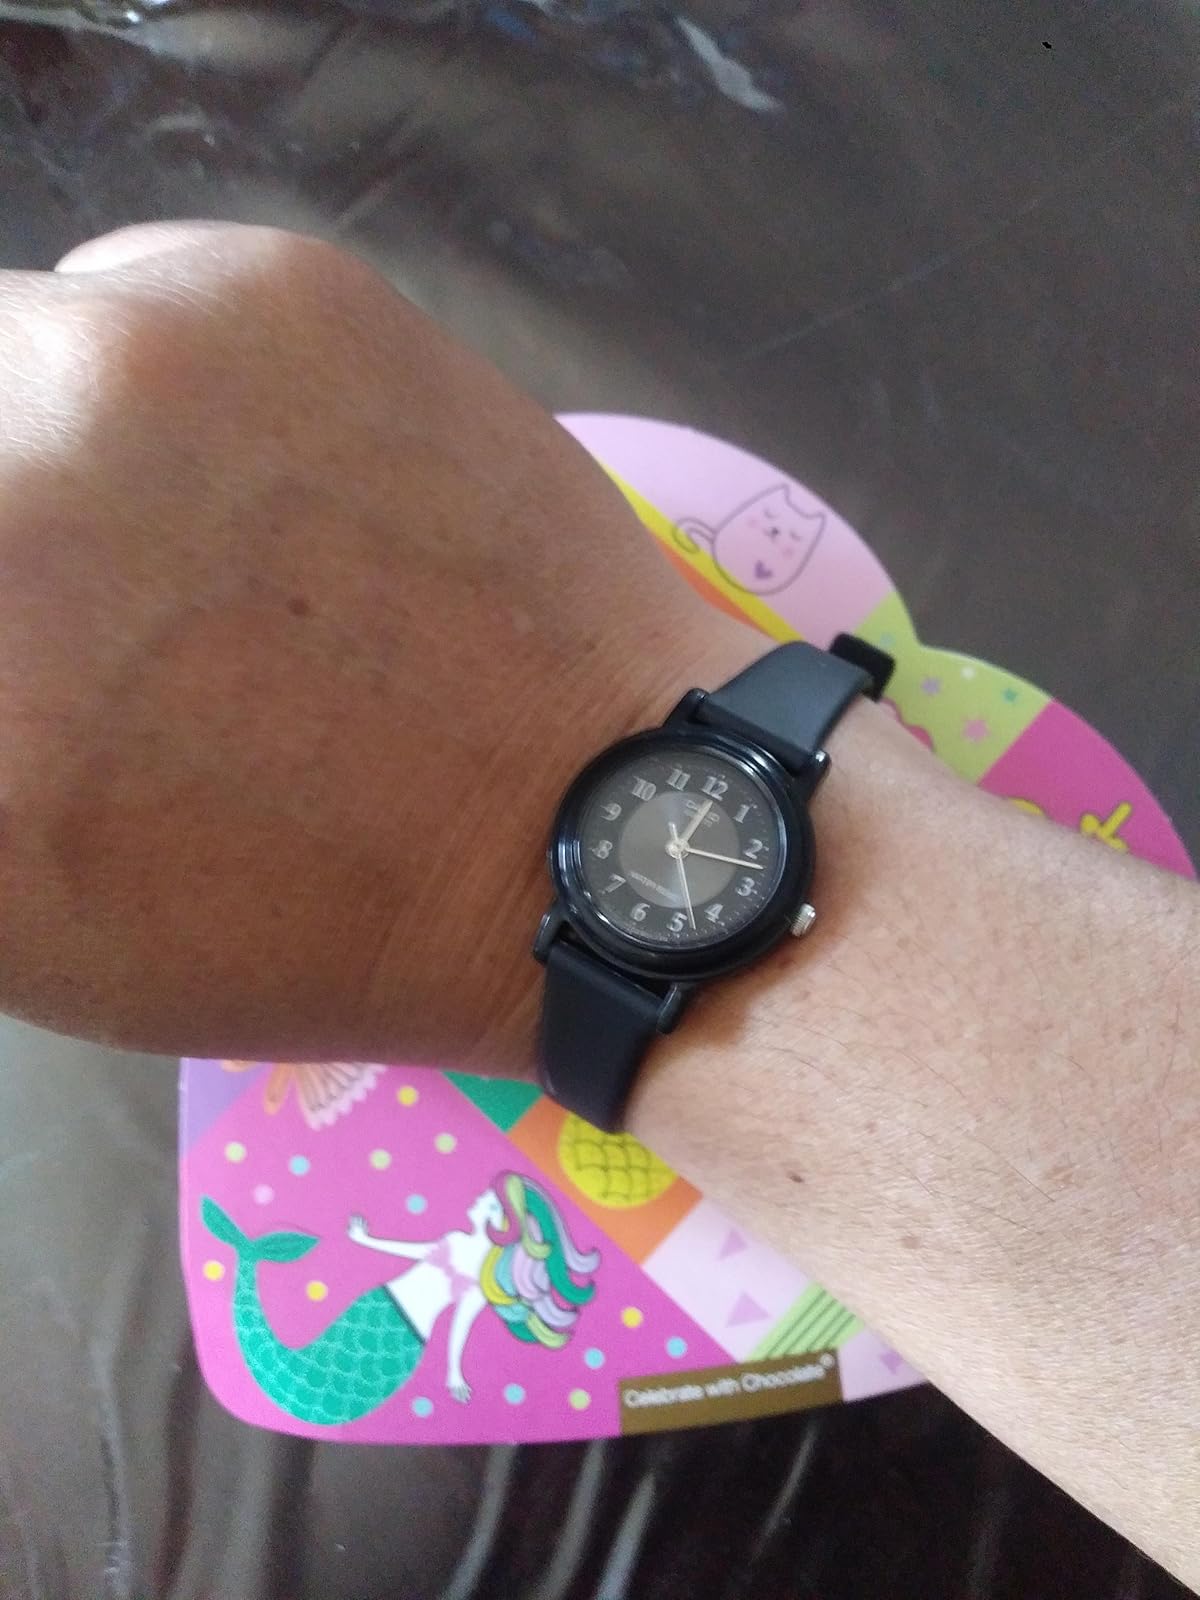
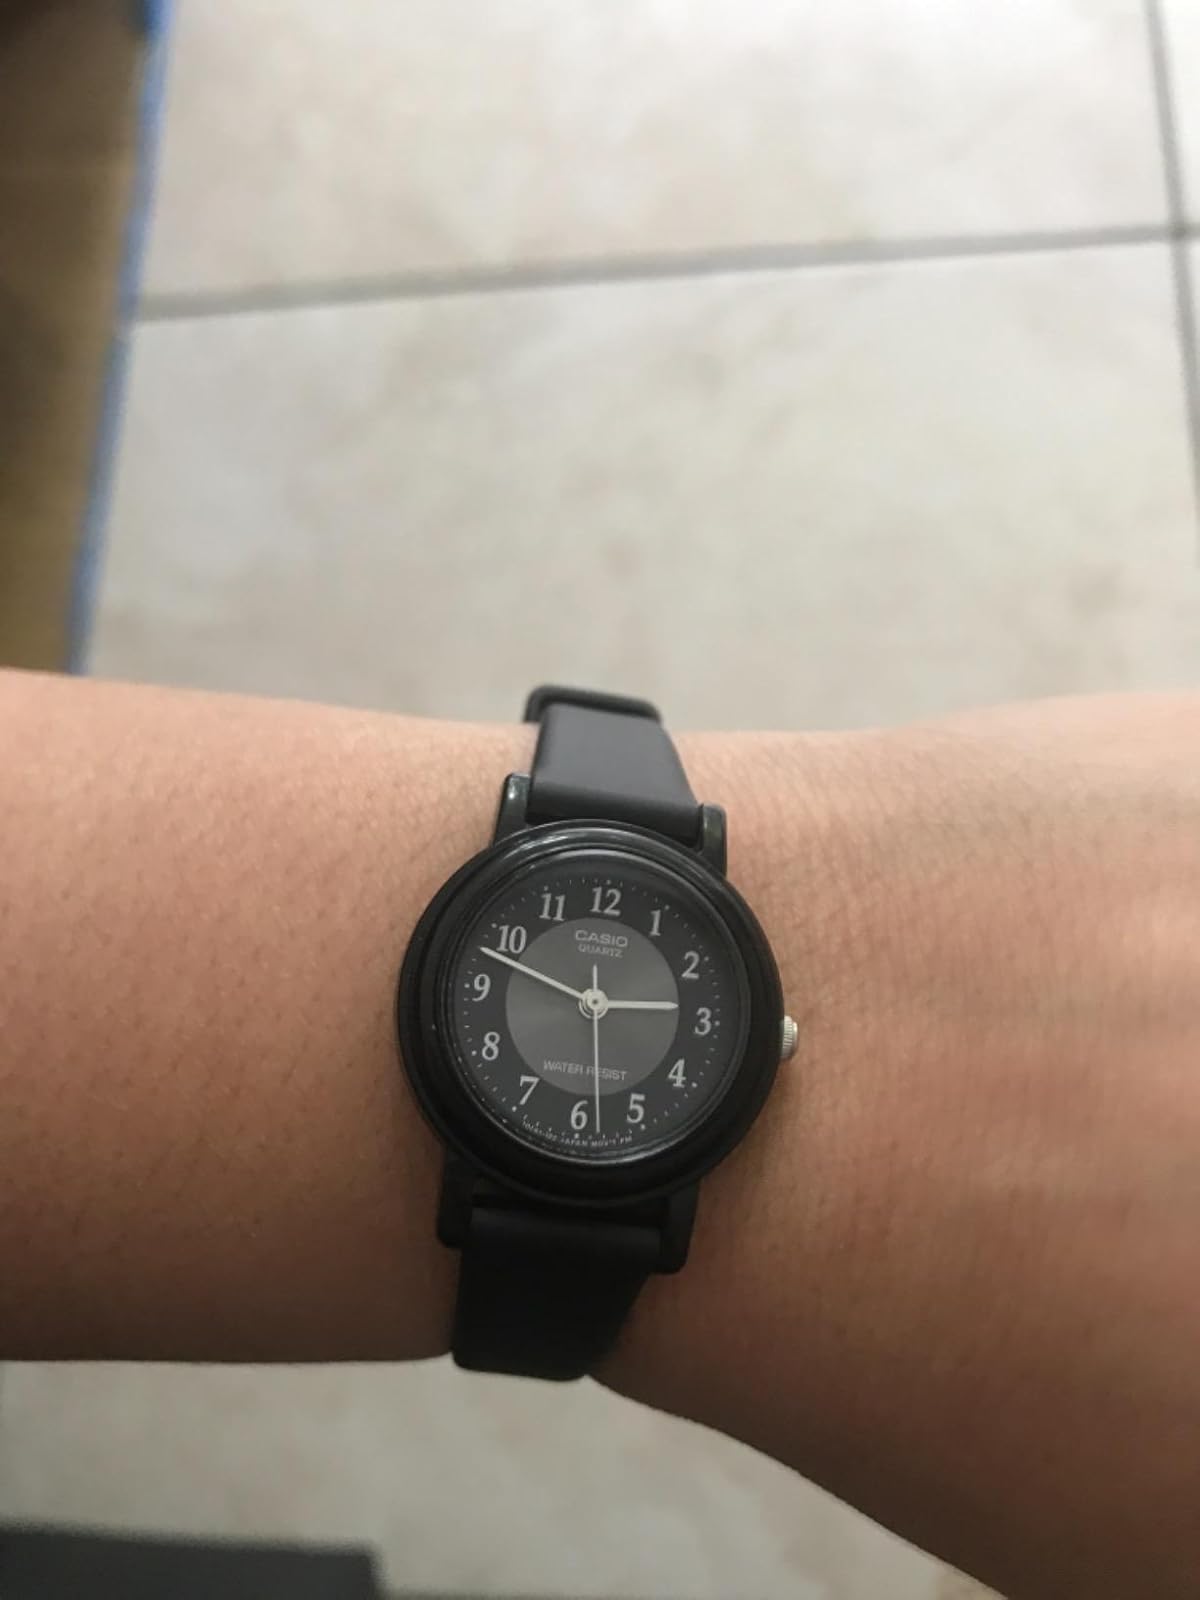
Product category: accessories_watch
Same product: yes